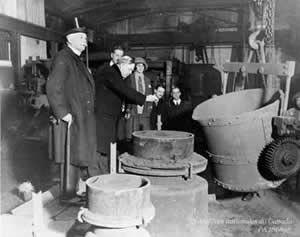
Le premier ministre canadien Mackenzie King lance une pièce commémorative de dix cents dans le métal en fusion de la cloche. Croydon, Angleterre, 1926.
La tour de la Paix est une tour horloge et un clocher bâti sur l'axe central de la façade du Parlement du Canada, à Ottawa, en Ontario. L'édifice actuel remplace la tour Victoria, haute de 55 mètres, détruite lors de l'incendie de 1916, qui avait ravagé la majeure partie du parlement. Devenue un symbole du Canada, la tour apparaît sur l'envers des billets de cinquante dollars canadiens ainsi que sur les billets de vingt dollars.